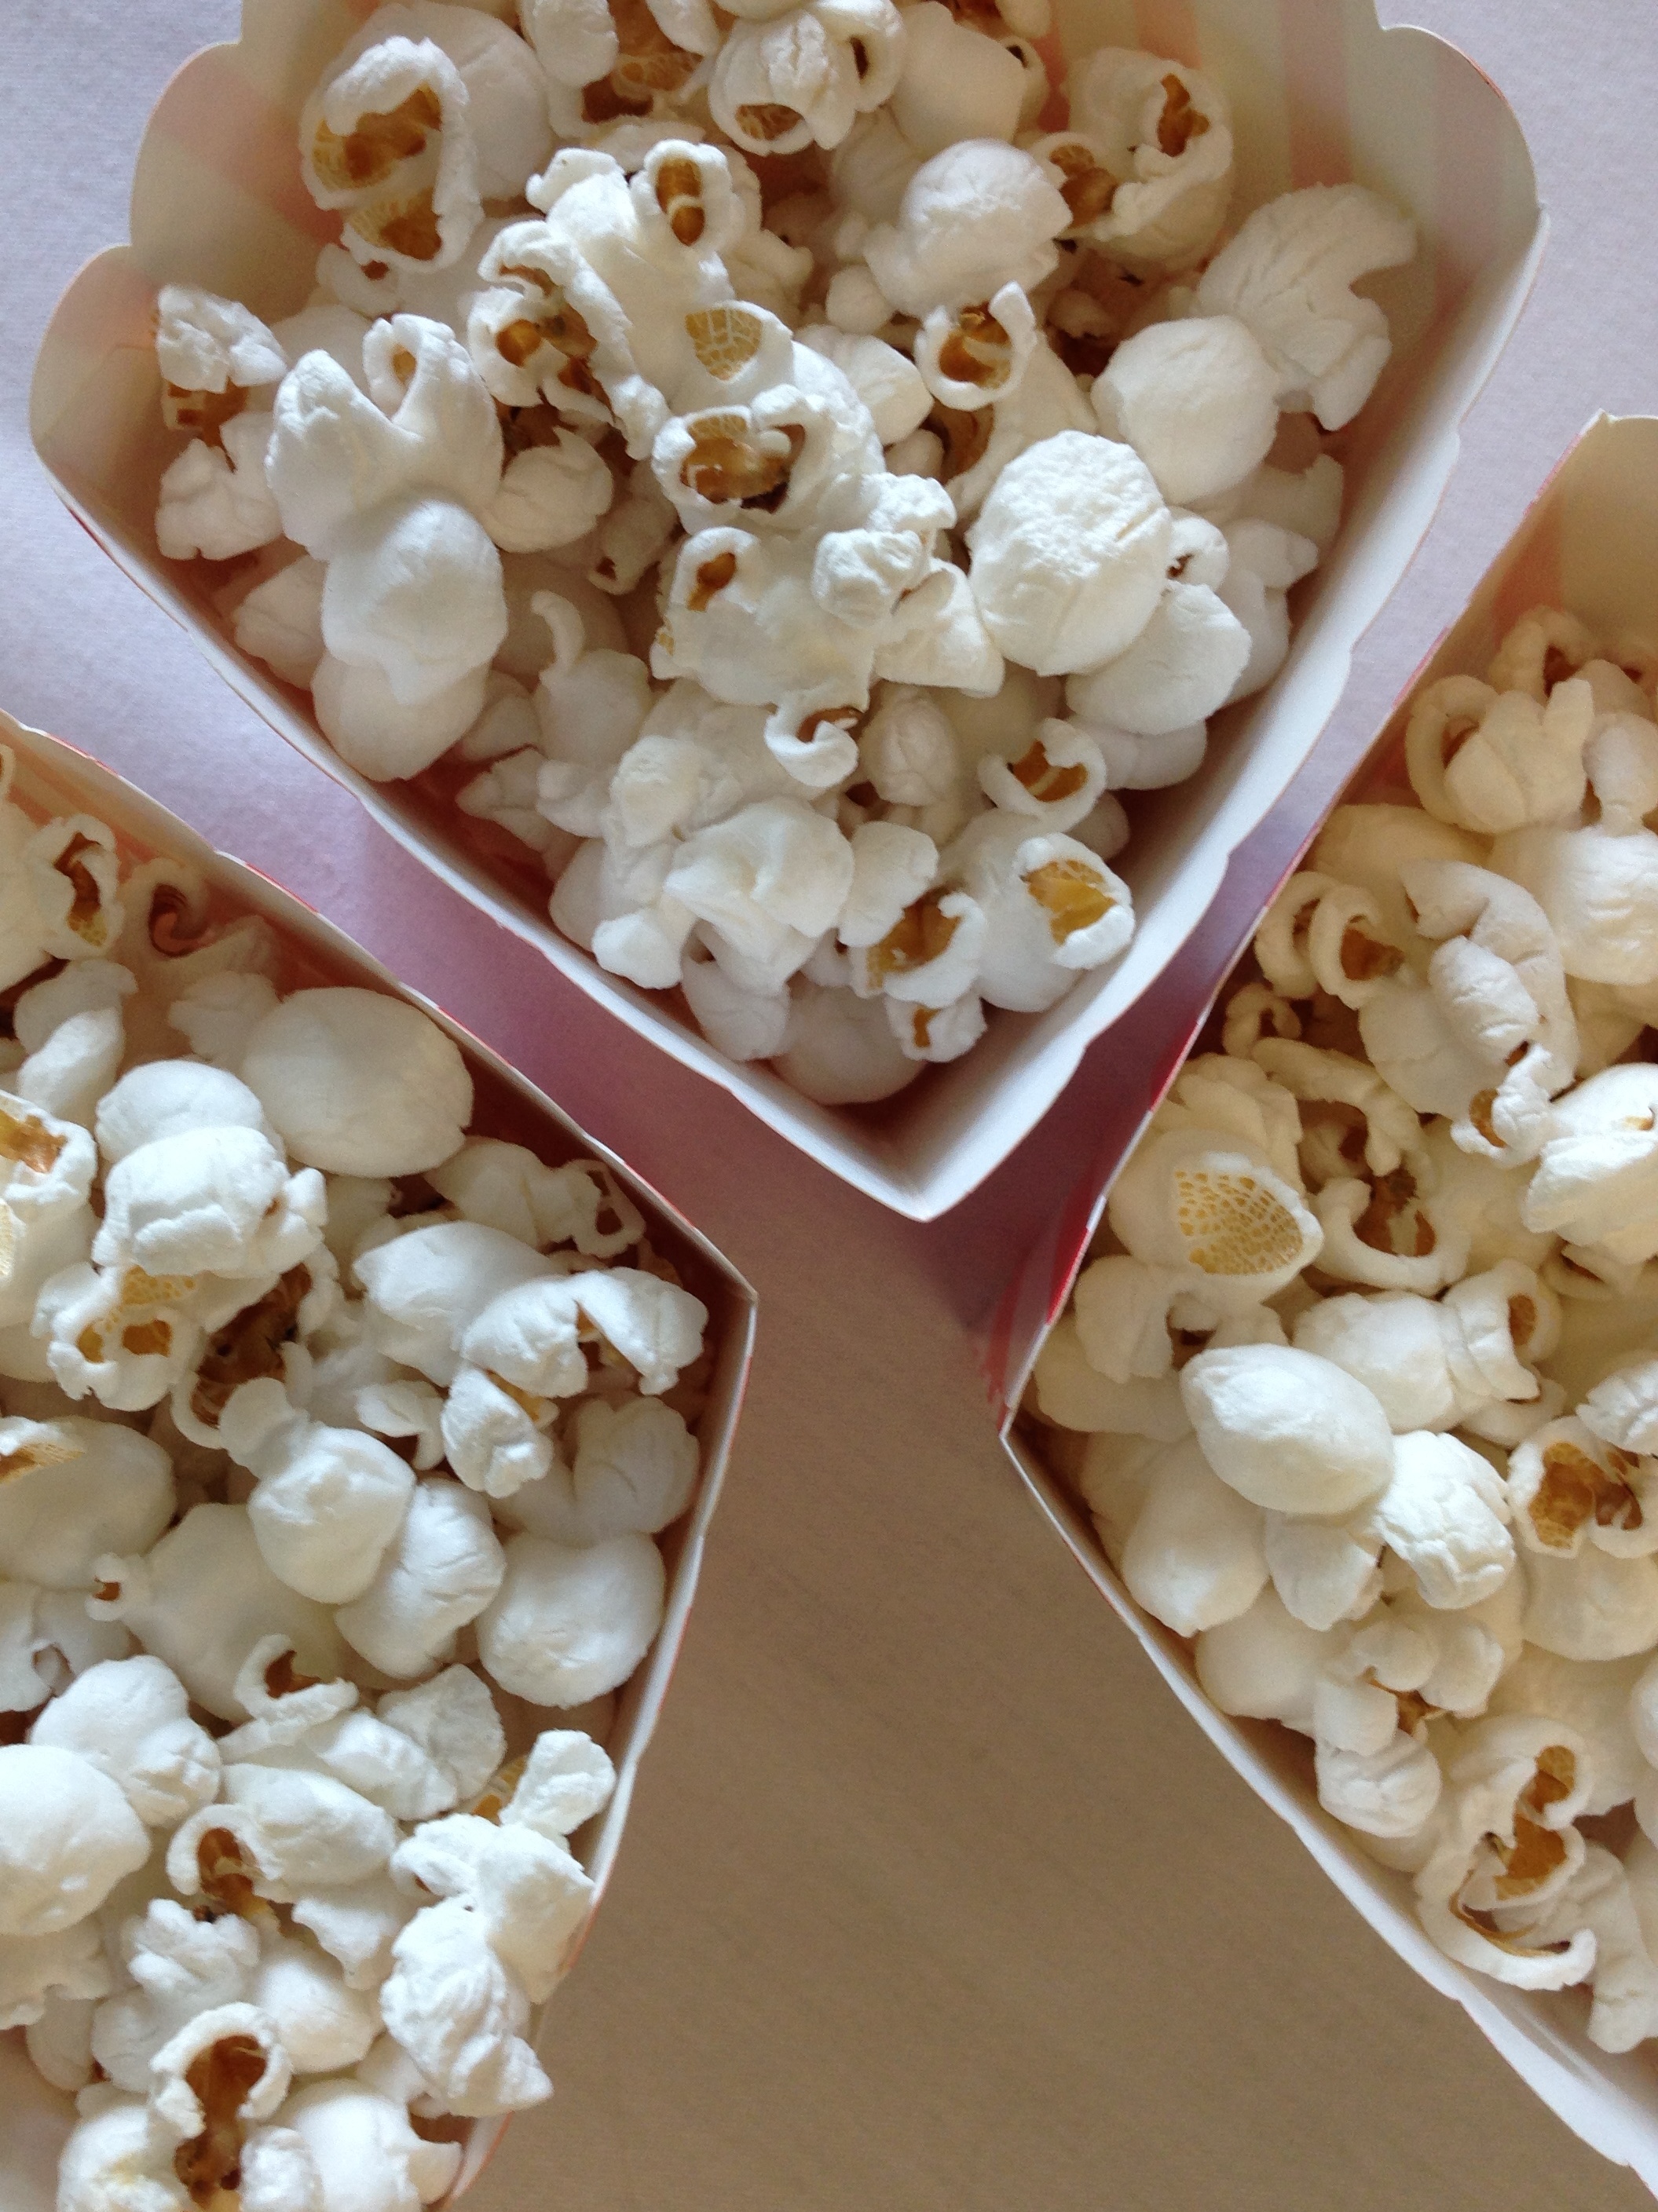
food, popcorn, cool image, snack food, kettle corn